Men for Sale

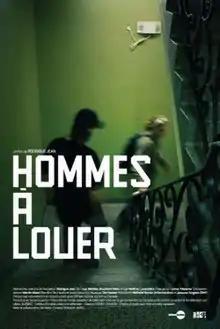
Theatrical release poster

Men for Sale (literally "men for rent") is a 2008 documentary film by Canadian director Rodrigue Jean, about male prostitutes working in Montreal, Quebec, Canada. The film was shot over a one-year period in Montreal's Gay Village.